Sir William Congreve, 2nd Baronet

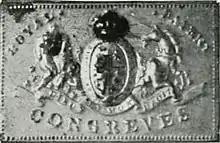
A tin "Congreves" matchbox (1827)

Sir William Congreve, 2nd Baronet KCH FRS (20 May 1772 – 16 May 1828) was a British Army officer, Tory politician, publisher and inventor. A pioneer in the field of rocket artillery, he was renowned for his development and use of Congreve rockets during the Napoleonic Wars.